Coral Reef Conservation Program

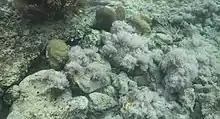
CRCP scientists are concerned with the rapid growth of macroalgal on coral, which is distinguishable by its pink, fleshy appearance.

In 2017 Hurricanes Irma and Maria caused severe damage to the coral reefs in Florida and Puerto Rico, impacting ecosystem vulnerability and resilience. Funding to assist coral restoration was provided by the NOAA's CRCP and partners including the National Fish and Wildlife Foundation and National Marine Fisheries Service. The program led efforts to assess the impact of the hurricanes on local coral reef ecosystems and restore damage. The funds were used towards research and assessment to collect data on the impact of the hurricanes on the reefs and other crucial information, vital for effective decision-making. It was found that overturned coral reefs in Puerto Rico appeared to have macroalgal overgrowth, as evident in the figure, as a result of stress from the 2017 hurricanes. Scientists are concerned with the rapid growth of this macroalgae, and such findings are vital for effective management decision-making for the coral reef ecosystem